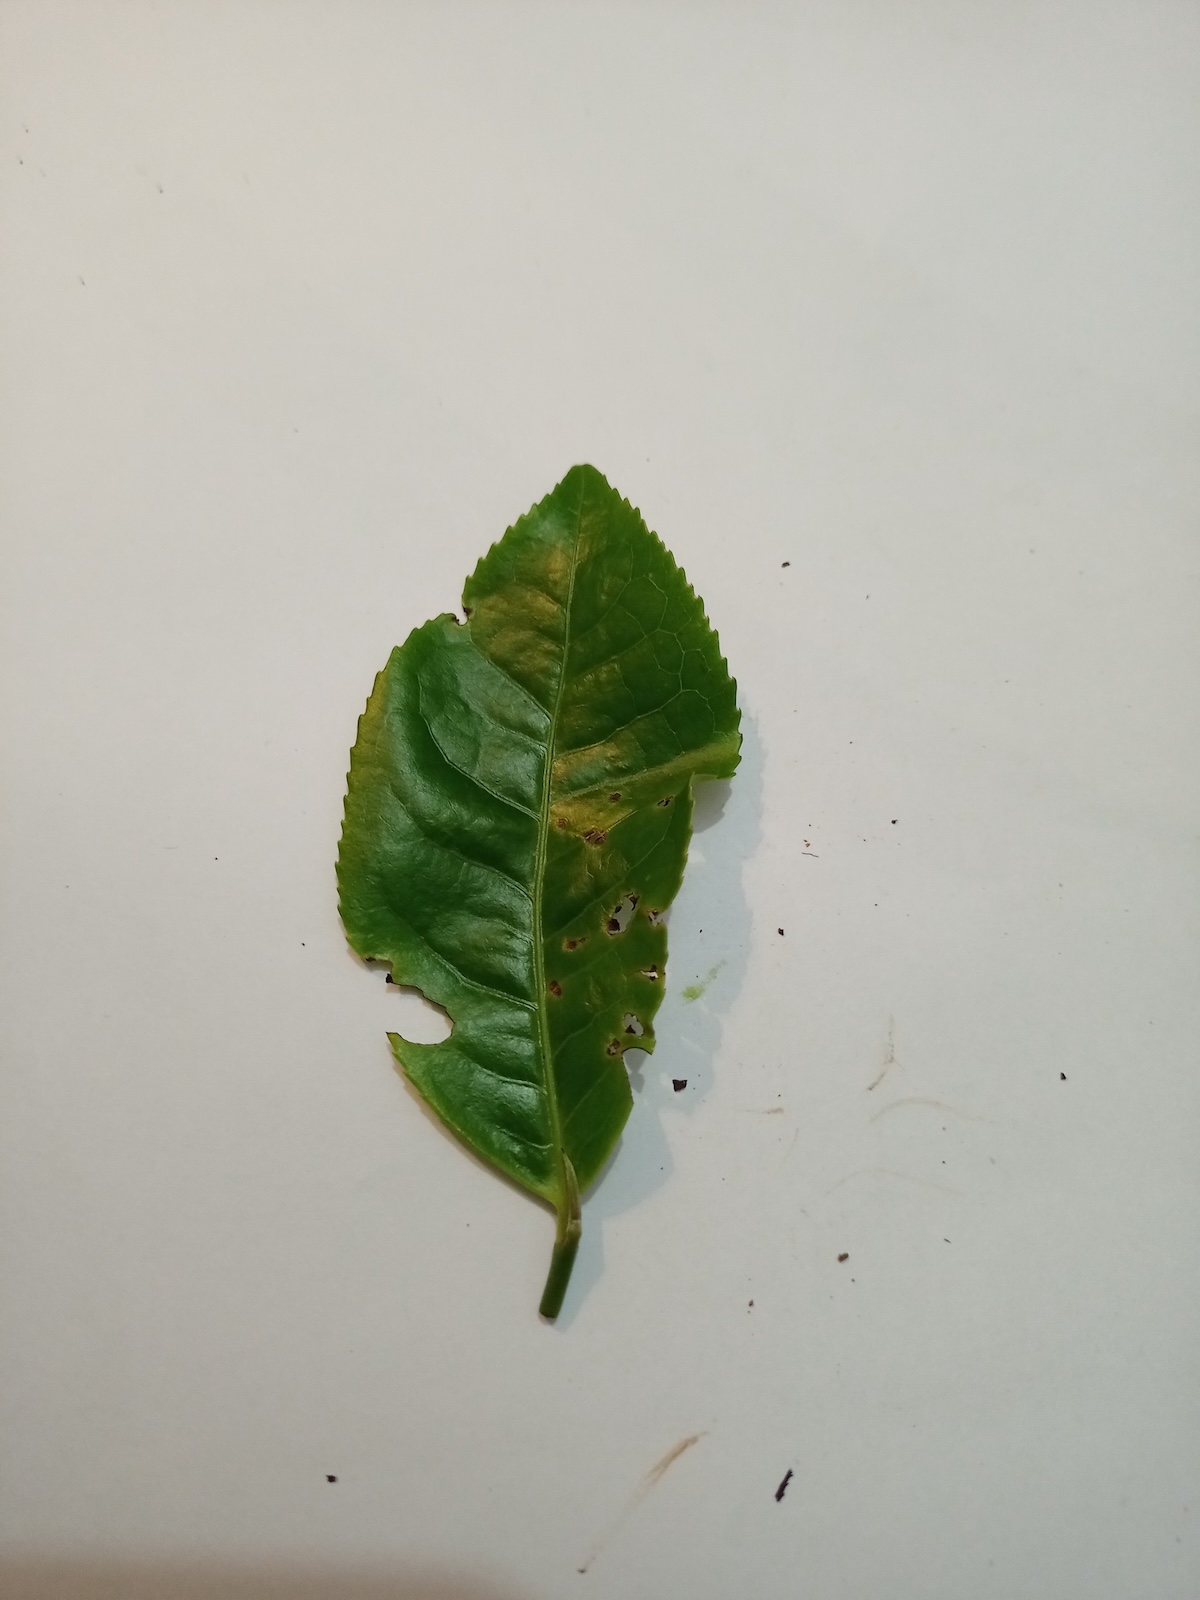
Label: Green mirid bug